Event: Nepal Earthquake
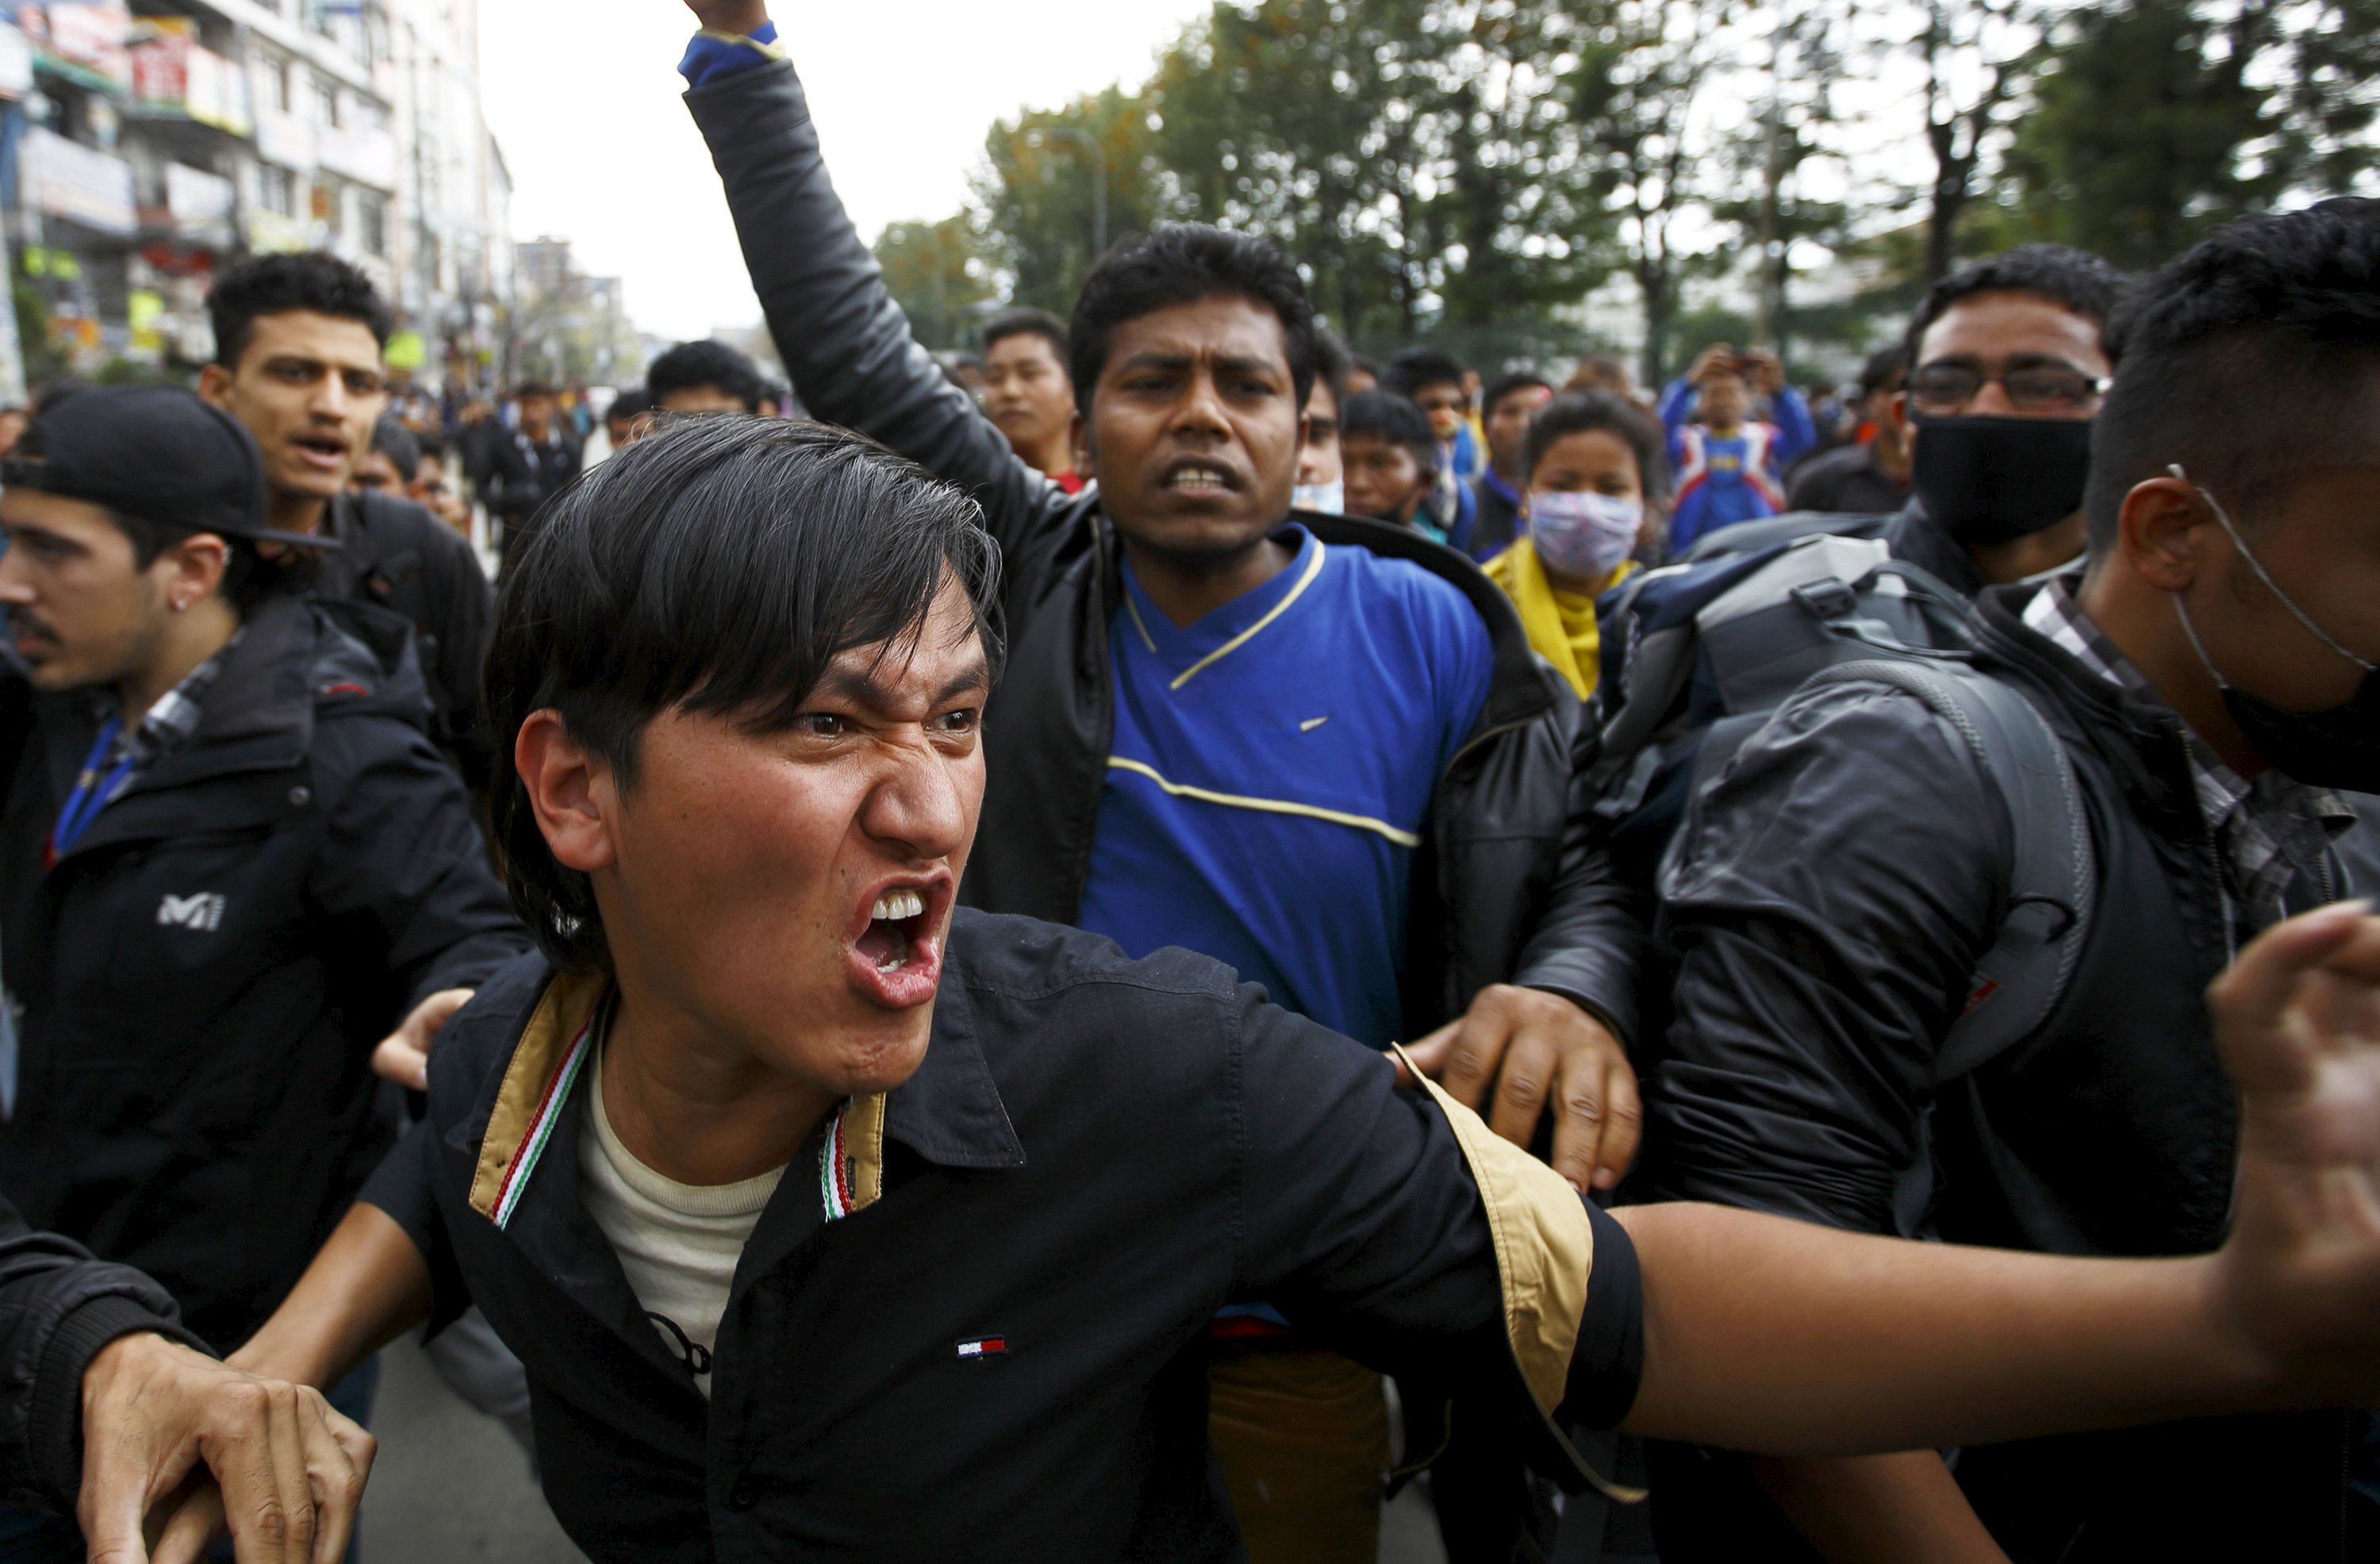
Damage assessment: no_damage